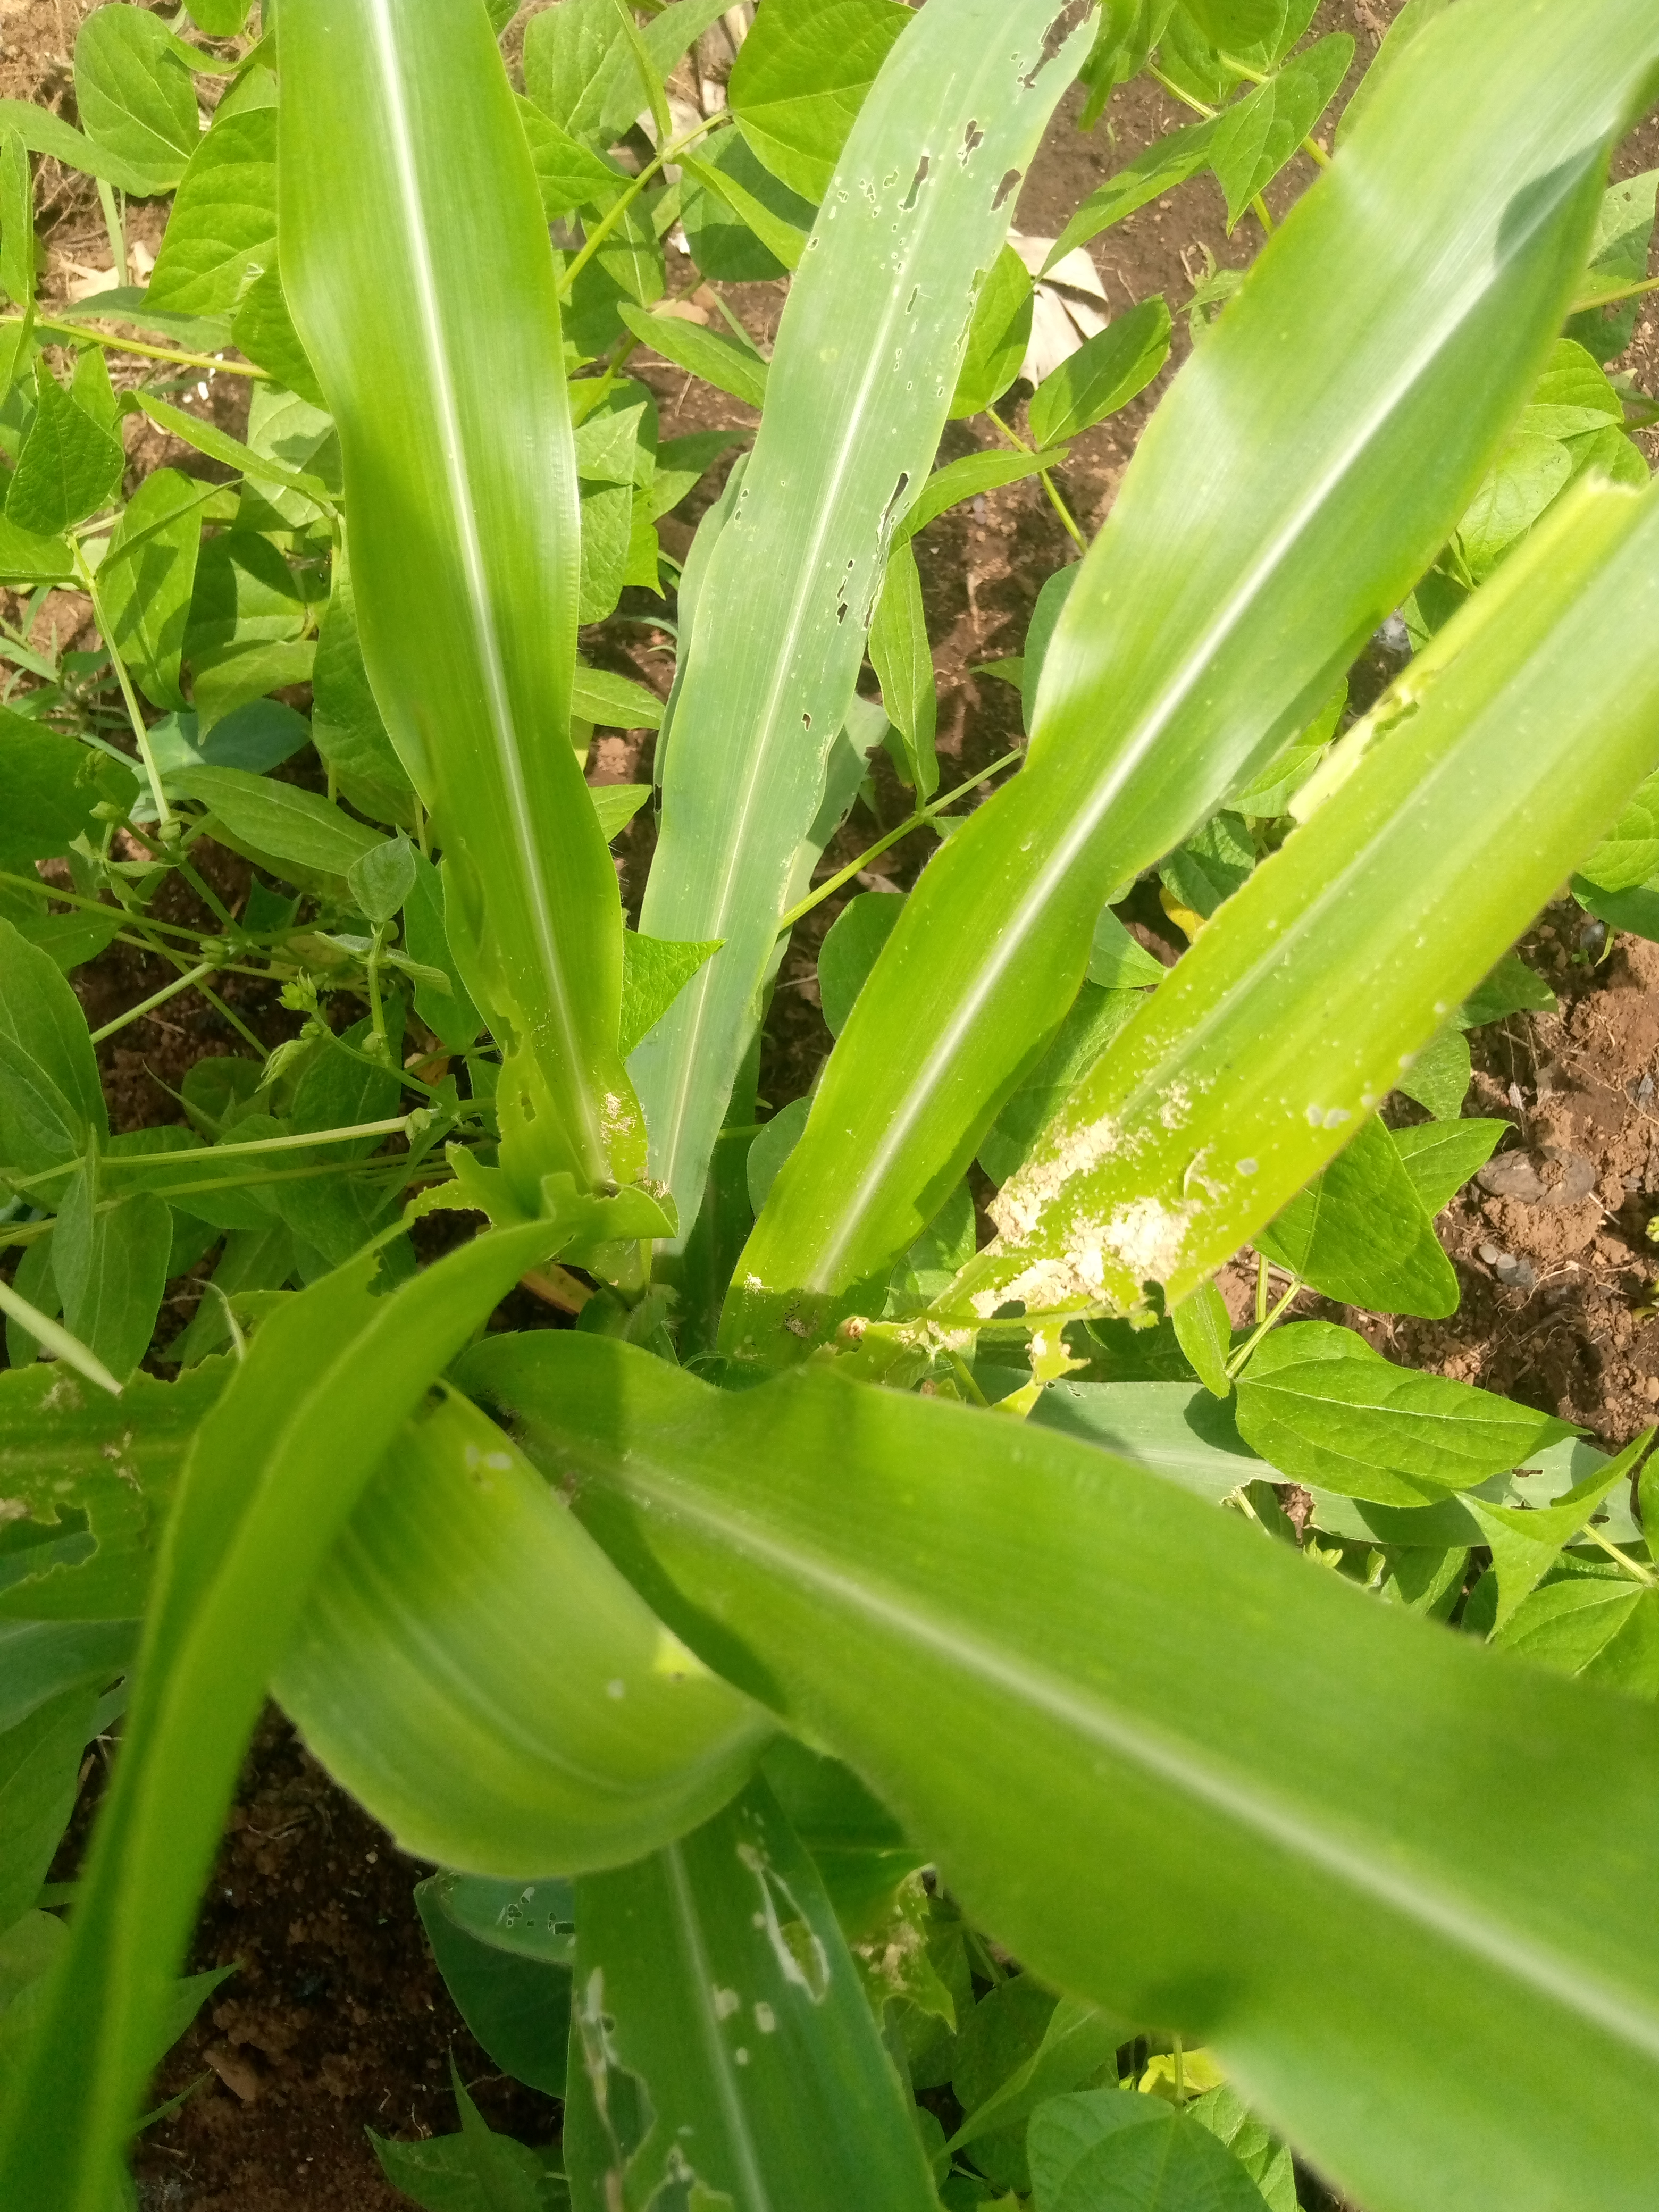
Label: spodoptera_frugiperda